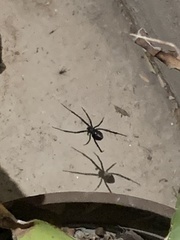
Species: Lactrodectus_hesperus